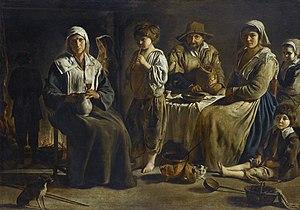
Le paysan est une personne vivant à la campagne d'une activité agricole lui permettant l'autoconsommation. Il peut adopter ou subir une économie de subsistance. Il peut être amené à se déplacer d'une manière saisonnière dans d'autres « pays » par exemple vers des pâturages qui font défaut à ses bêtes. Il façonne son environnement et le paysage par ses différents prélèvements, apports, aménagements, plantations, etc. Ses activités sont souvent multiples : élevage, cultures, maçonnerie, artisanat et, éventuellement, commercialisation de ses excédents de production.
L'histoire de France commence avec les premières occupations humaines du territoire correspondant au pays actuel. Aux groupes présents depuis le Paléolithique et le Néolithique, sont venues s'ajouter, à l'Âge du bronze et à l'Âge du fer, des vagues successives de Celtes, puis au IIIᵉ siècle de peuples germains et au IXᵉ siècle de scandinaves appelés Normands.
Cette période, qui va du début du XVIIᵉ siècle à 1715 est très importante car c'est pendant ces décennies que la marine française devient une force permanente alors que jusque-là, l'autorité royale se contentait d’armer ponctuellement en guerre des flottes formées de navires civils réquisitionnés. Cette création est l’œuvre de Richelieu. C’est une naissance difficile car les efforts ne sont pas réguliers. Cette jeune marine décline après la mort du cardinal avant de renaitre sous Louis XIV grâce à la volonté du principal ministre au début du règne : Colbert. Pour faire vivre ses escadres, l’autorité royale développe un véritable outil industriel qui va du chantier naval militaire aux fonderies de canons et d’ancres, aux manufactures de voiles, corderies et autres agrès, sans parler de la mise à contribution de presque toutes les forêts du royaume pour fournir le bois de construction. Une administration de marine se met en place pour gérer les arsenaux, veiller au ravitaillement, enregistrer les matelots, alors que des écoles sont créées pour former les officiers.